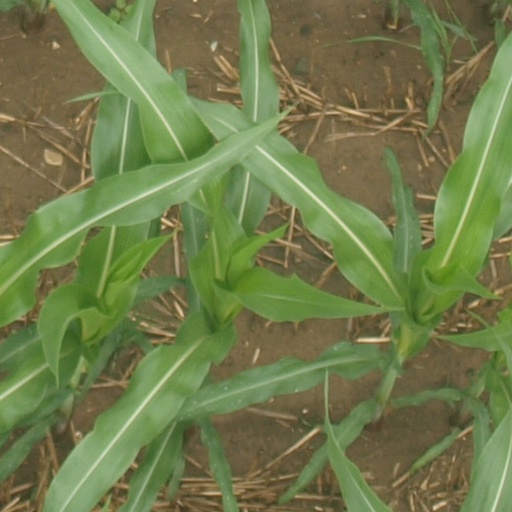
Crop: maize; corn